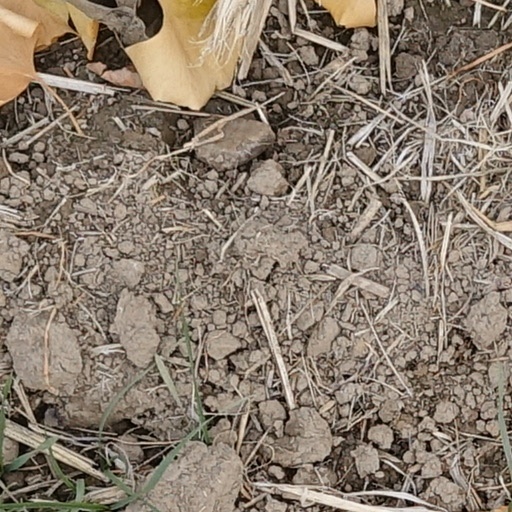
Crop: wheat